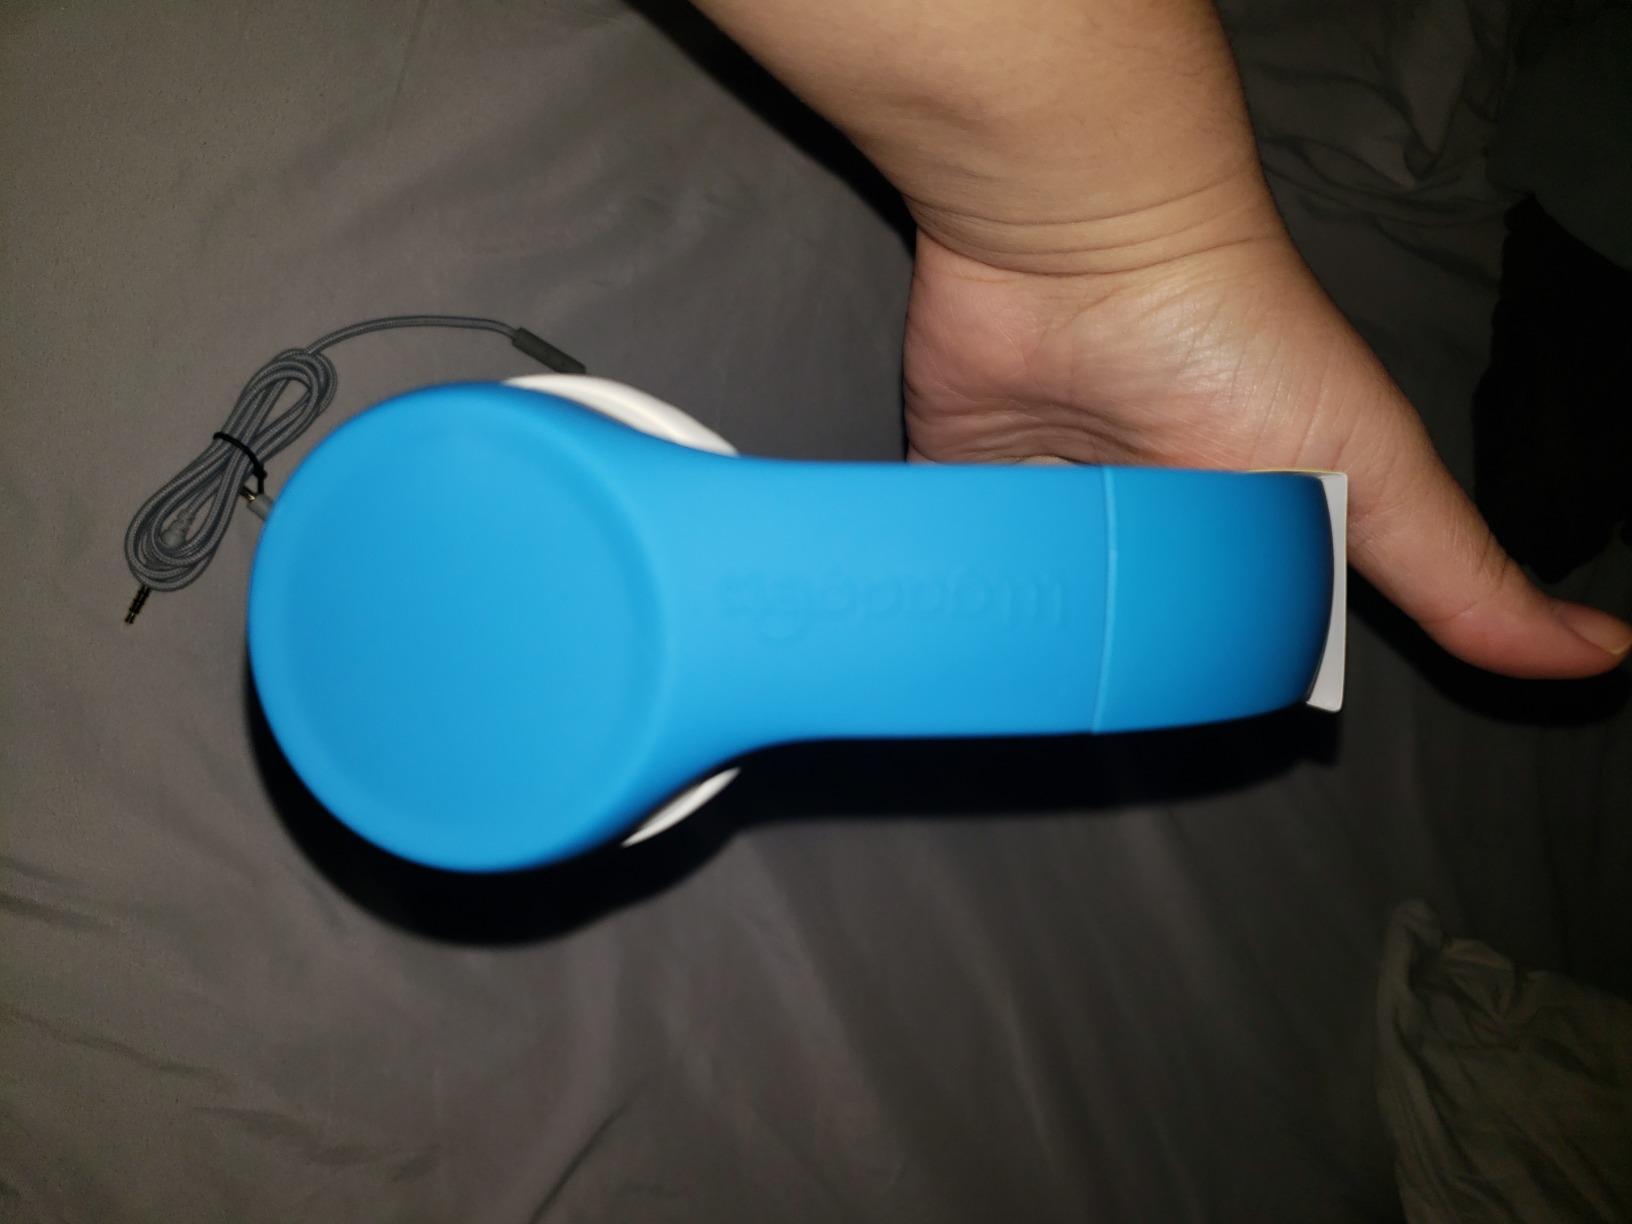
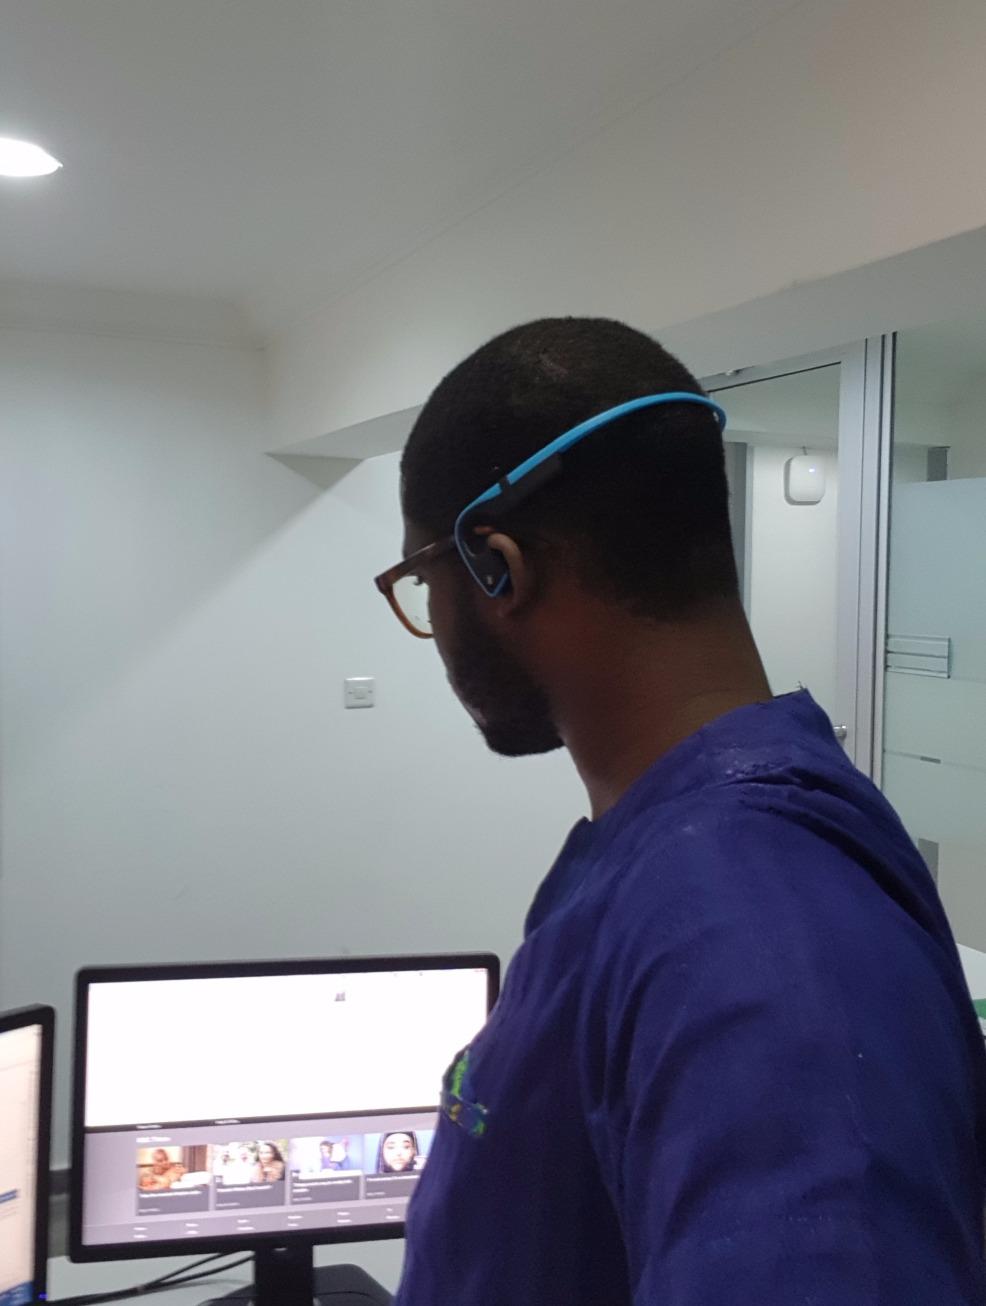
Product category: headphones
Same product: no